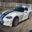
Label: automobile